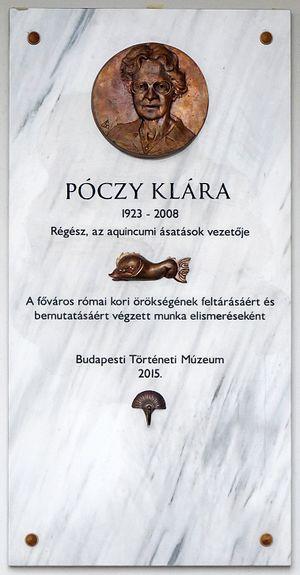
Plaque commémorative à Mme Klára Póczy (1923–2008) archéologue, muséologue et professeur hongrois, ancienne directrice du Musée d'Aquincum. Elle a été apposée sur le mur de l’ancien bâtiment principal du musée le 17 novembre 2015. Le portrait en bronze est sculpté par M. Gyula Terebesi, pendant que le dauphin en bronze dessiné et modelé d’après la fontaine à dauphin mise au jour dans l’ancien palais de proconsul à Aquincum est fait par M. Ádám Vecsey. Le porte-couronne en bronze de style romain a été conçu et créé par l'orfèvre et restaurateur d'art M. Balázs Lukács. (135-139 avenue Szentendrei, Budapest, 3e arr.) Magyar: Dr. Póczy Klára (1923–2008) magyar régész, múzeológus és egyetemi tanár, az Aquincumi Múzeum egykori igazgatójának emléktáblája a múzeum régi főépületének falán. Felavatva: 2015. november 17-én. A bronz portré dombormű Terebesi Gyula festőművész alkotása, míg az aquincumi helytartói palotában előkerült delfines szökőkút alapján készült relief Vecsey Ádám fém-ötvös restaurátorművész munkája. A római stílusú bronz koszorútartót Lukács Balázs ötvös restaurátorművész tervezte és készítette. (Budapest III. ker., Szentendrei út 135-139.)